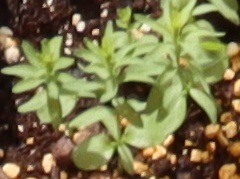
Label: Flax